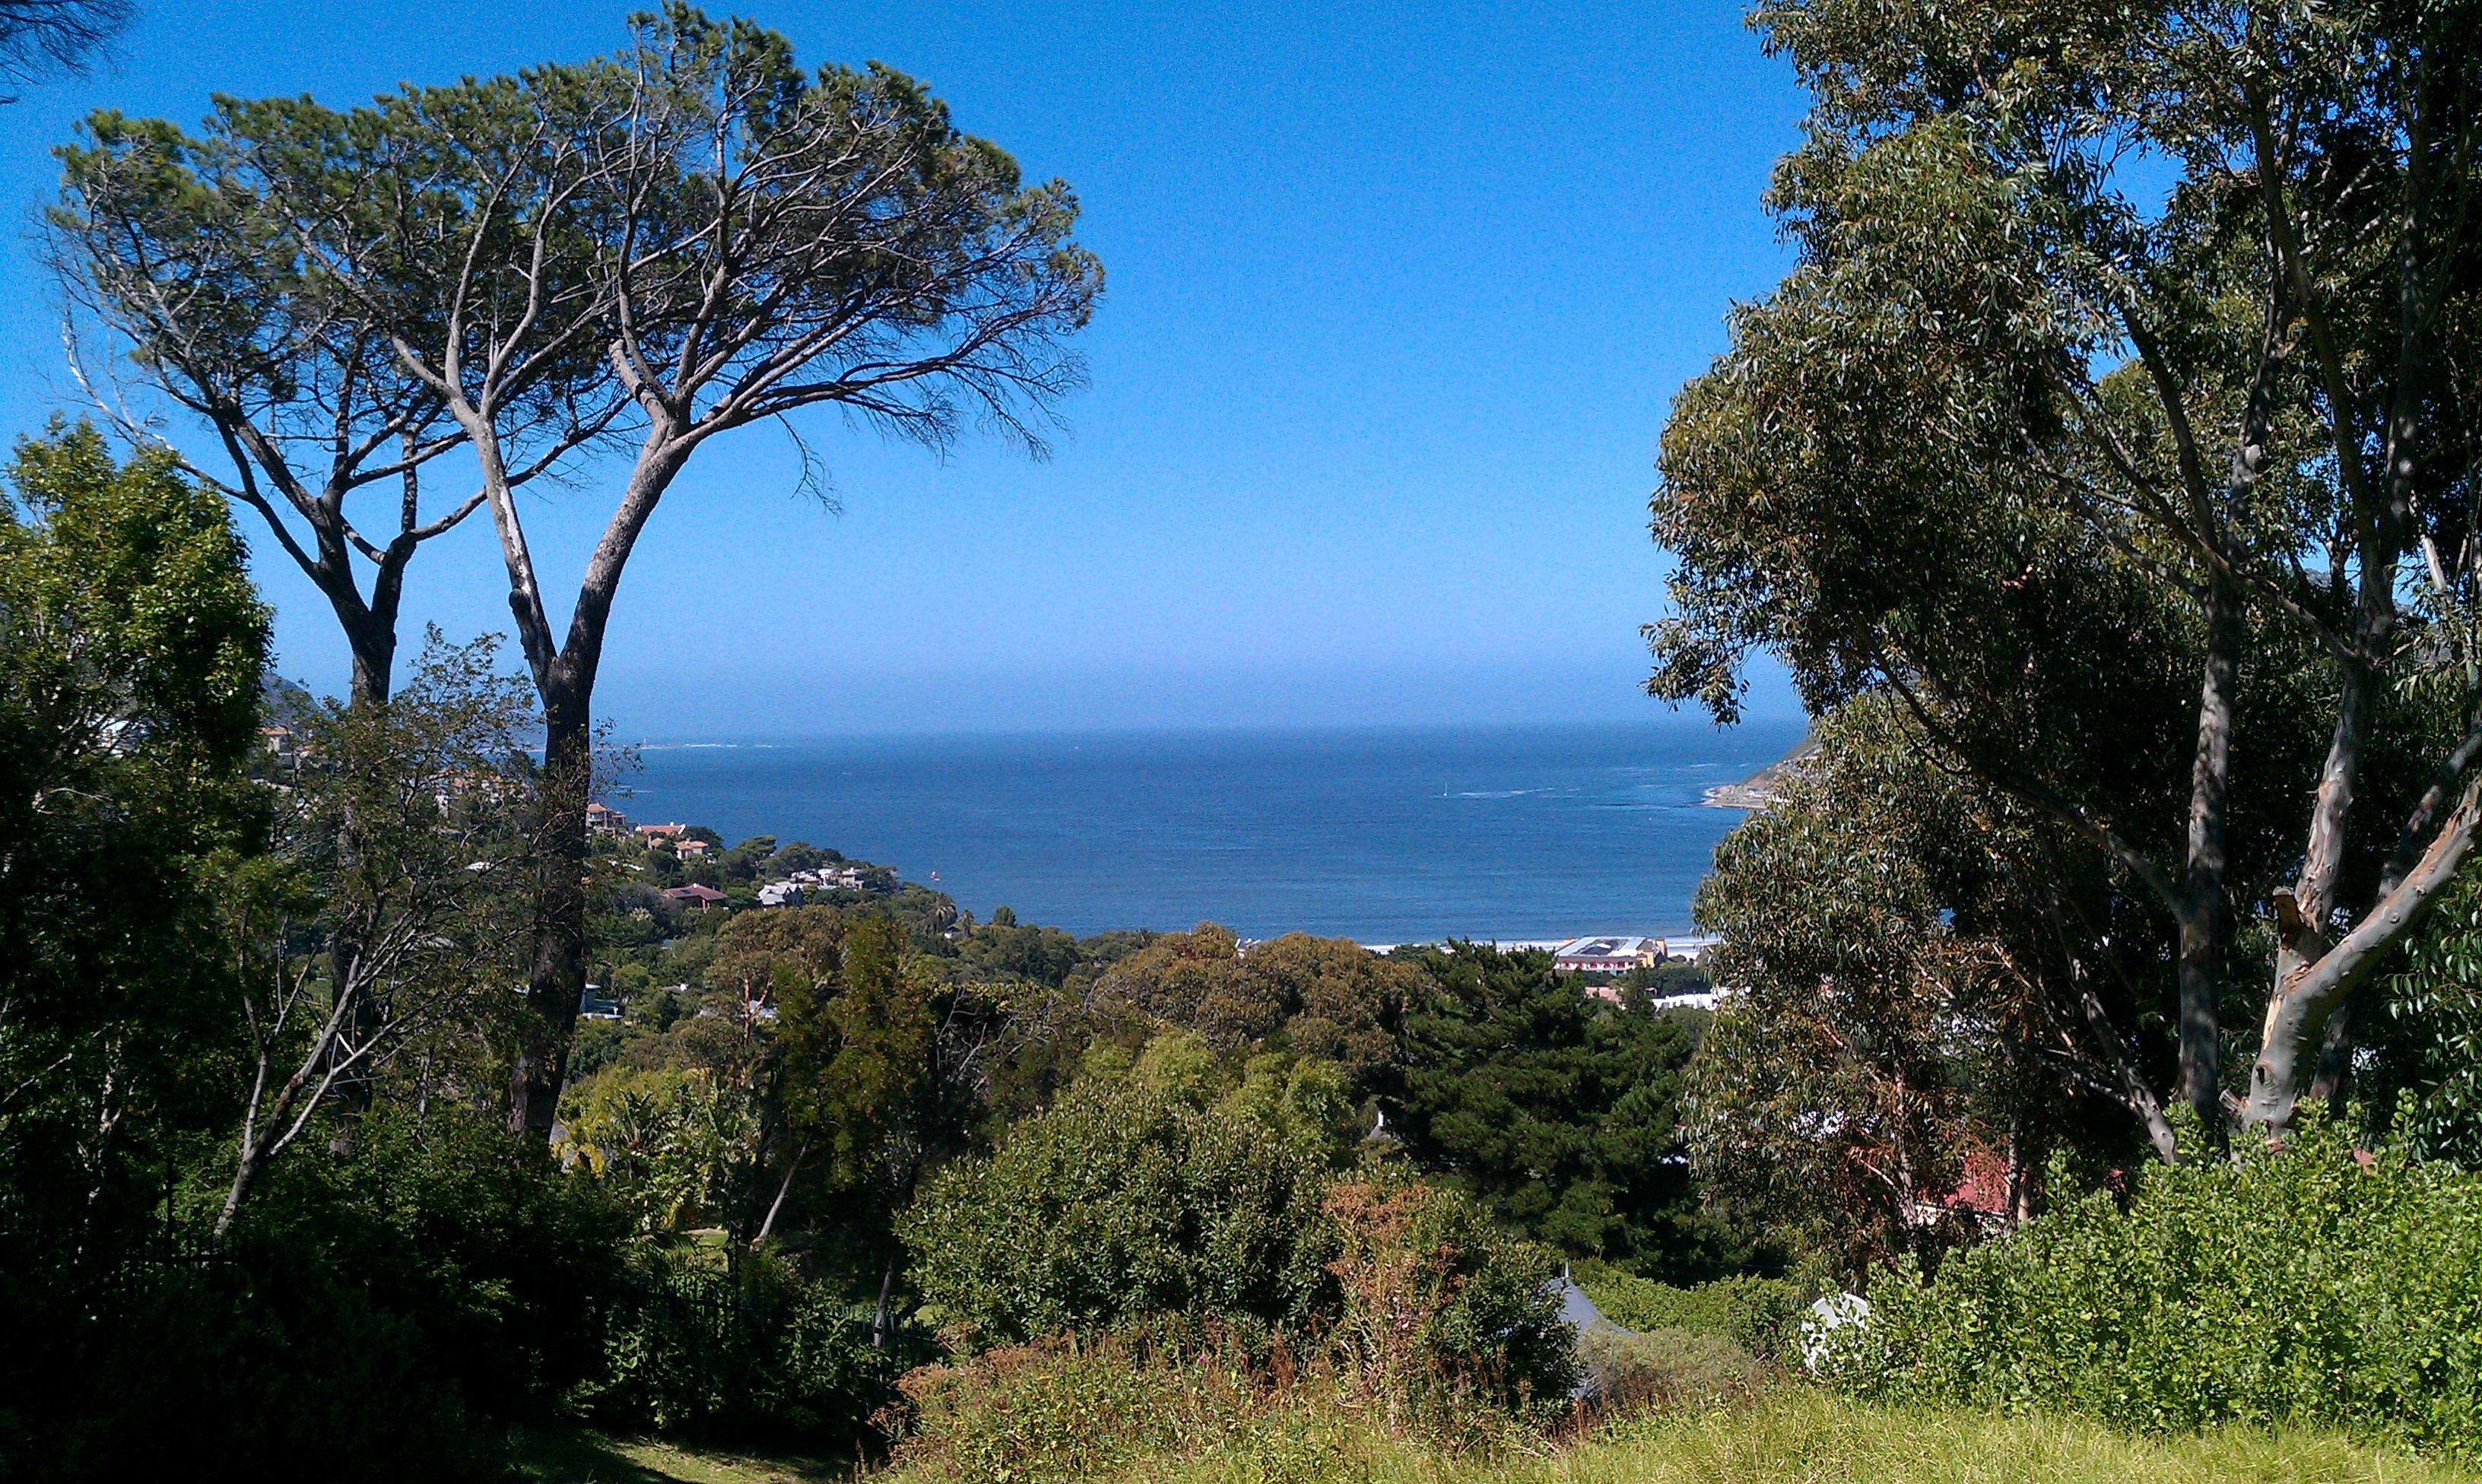
landscape, sea, coast, tree, nature, forest, mountain, meadow, hill, lake, ecosystem, south africa, sea bay, hout bay, woody plant